Nakamura Nakazo I

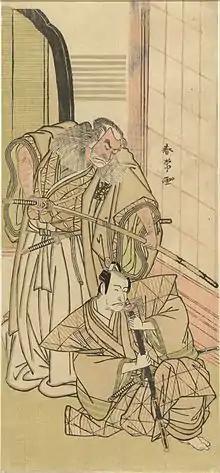
Nakamura Nakazo I and Ichikawa Danjuro V noblemen (by )

He started playing villains at the Nakamura theater, then performed at the Ichimura theater, inventing a new acting style since known as "Hidetsuru". He eventually became master of the Shigayama School of Dancing, introducing male roles in the shosagoto dances.